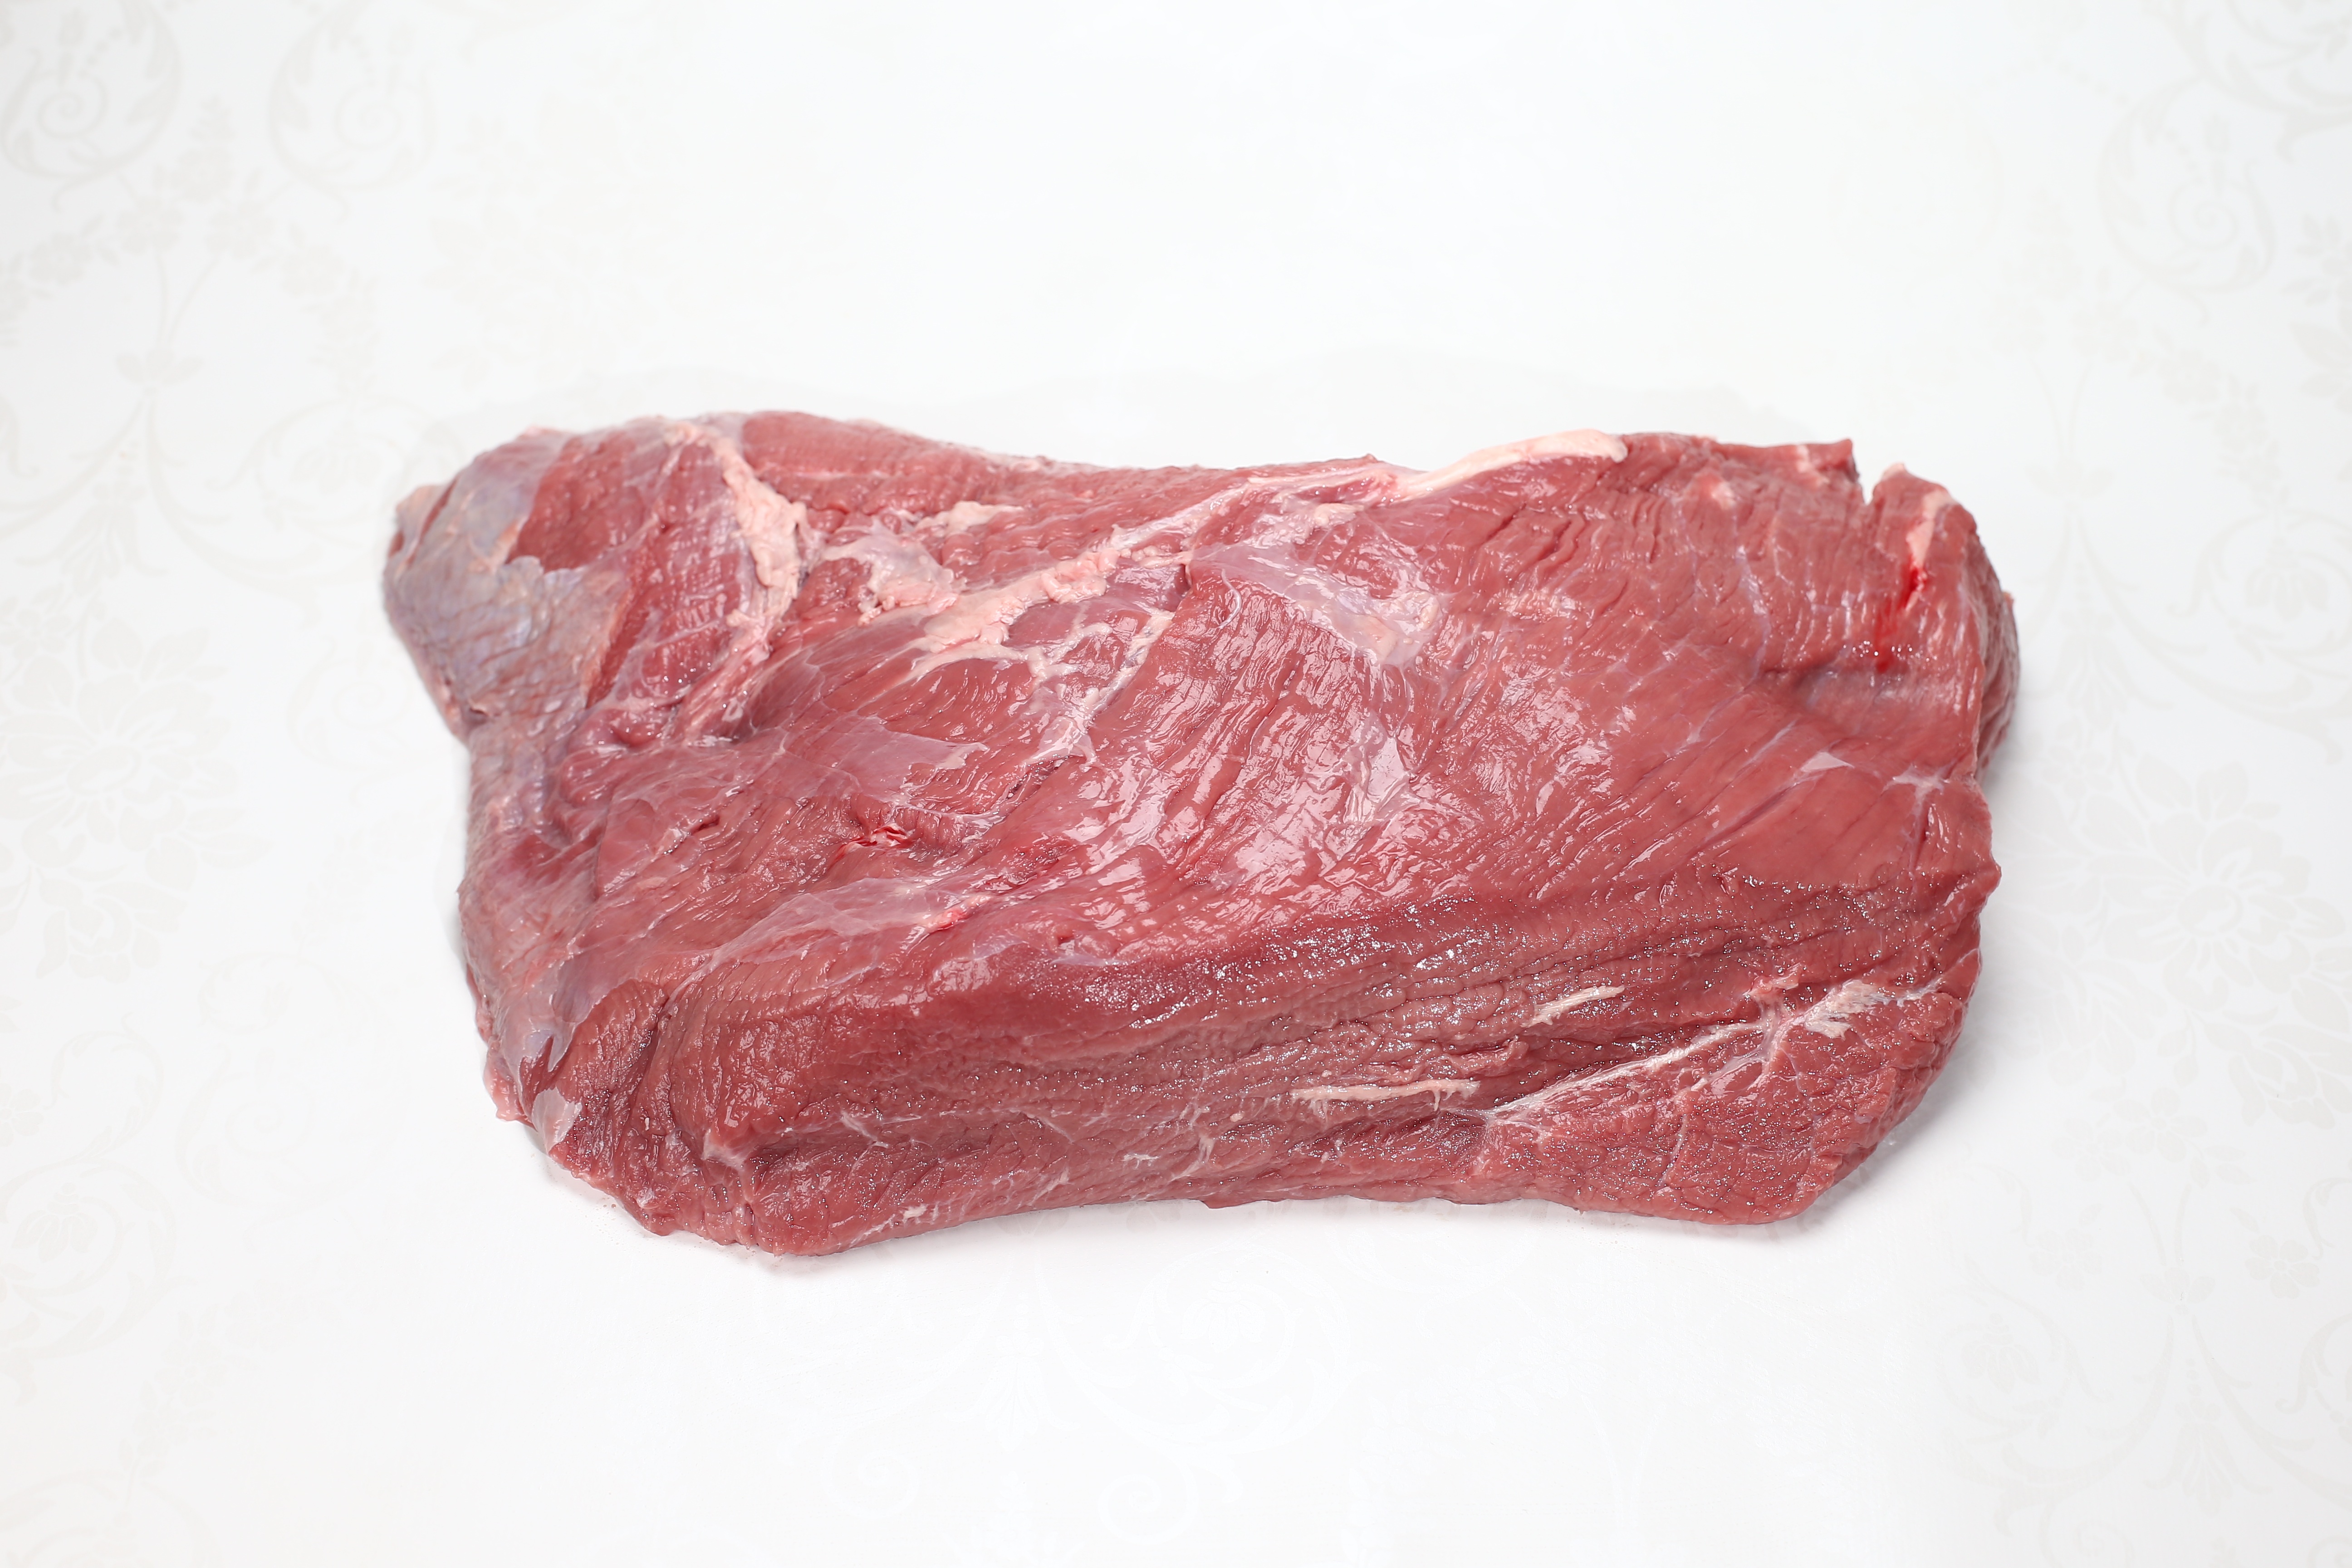
celebration, meal, food, gourmet, meat, beef, steak, grill, human body, dining, dinner, raw meat, organ, trimmed, ox, party food, frying, flesh, red meat, ready for slicing, beef top round, grill ready, animal source foods, kobe beef, sirloin steak, lamb and mutton, horse meat